Julian Hodge

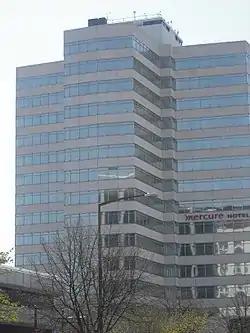
Holland House in Cardiff, built by Hodge in 1968 as "Julian Hodge House"

Julian Hodge was born on 15 October 1904 in Camberwell, south London, the son of an electrician. His mother was Irish. At the age of four he moved with his family to Pontllanfraith in the South Wales Valleys.